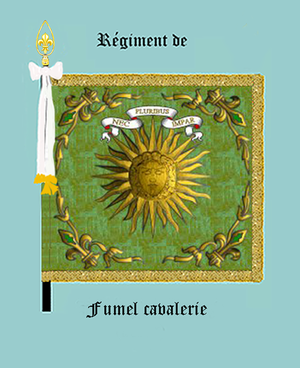
l' etendard du régiment „de Fumel cavalerie“ d' Ancien Régime
Le régiment Royal-Picardie cavalerie est un régiment de cavalerie du Royaume de France, de la République française et du Consulat, créé en 1652.